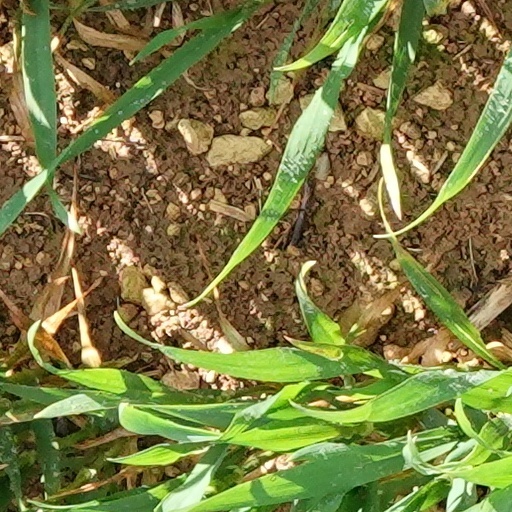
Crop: wheat